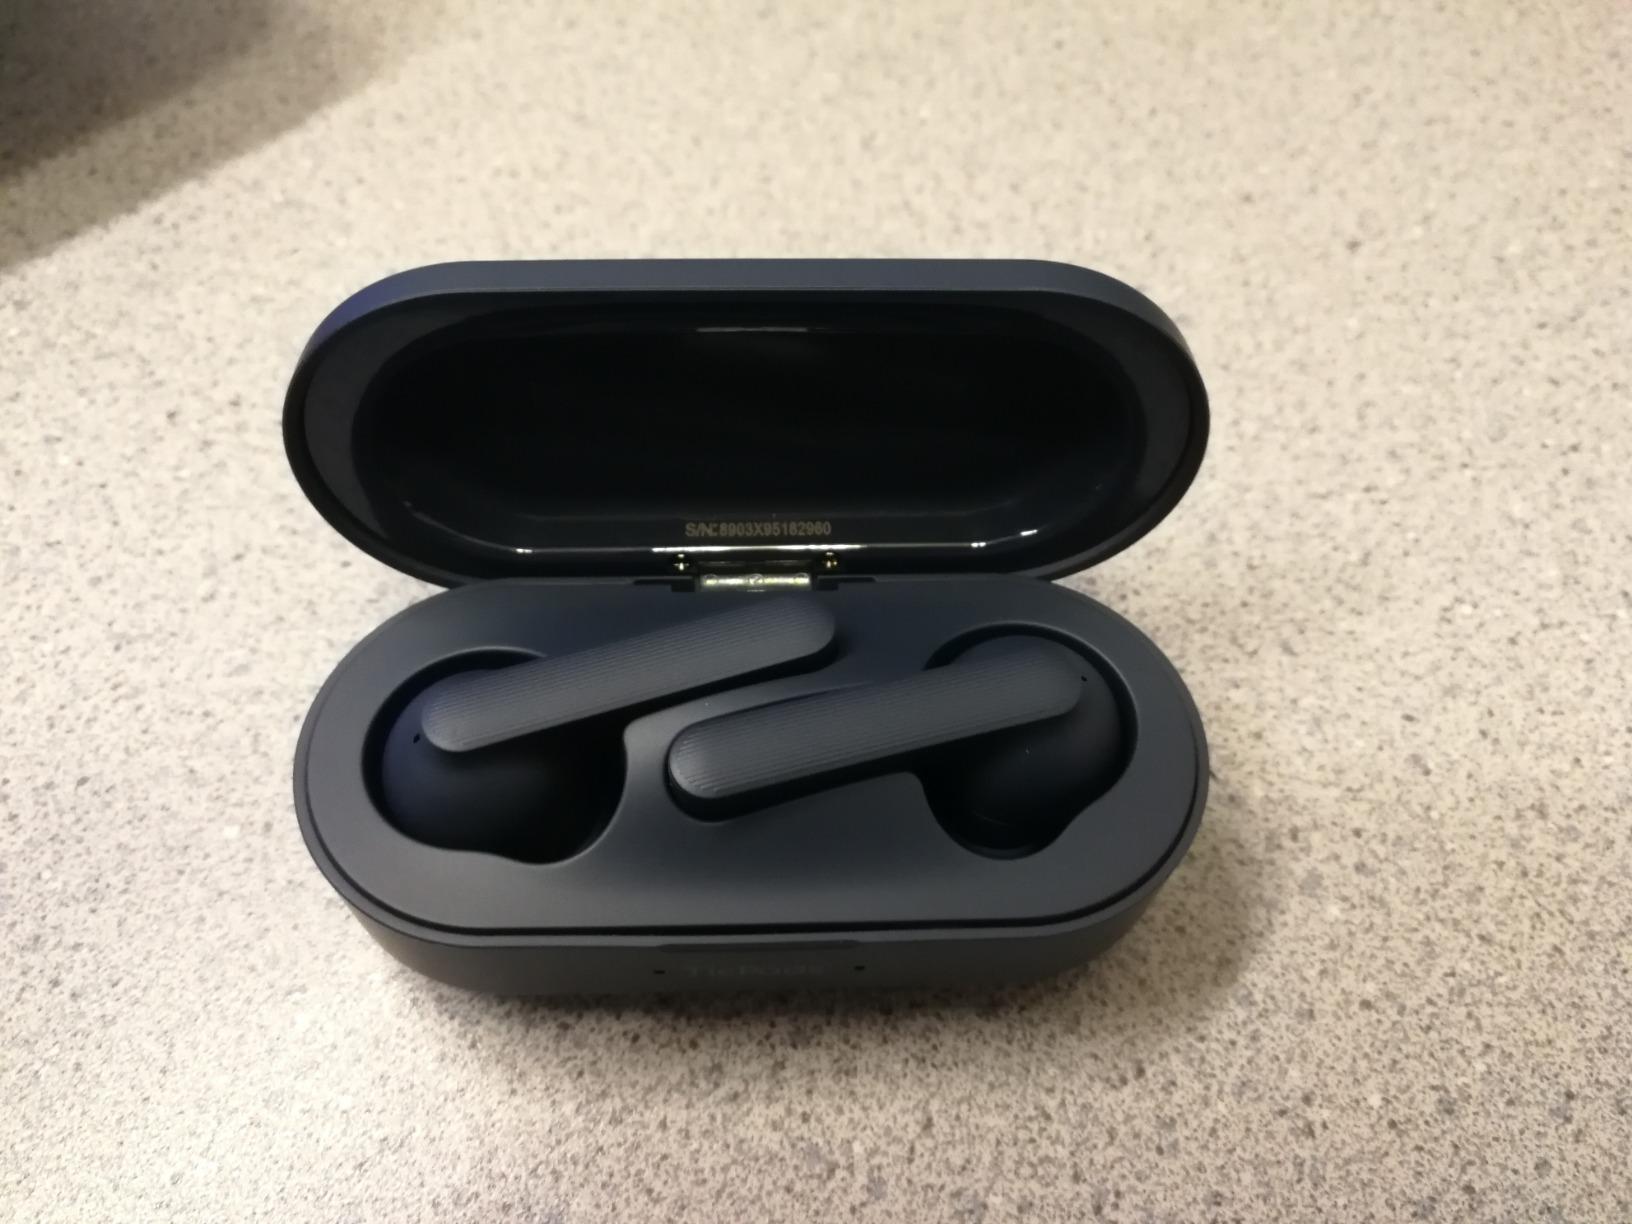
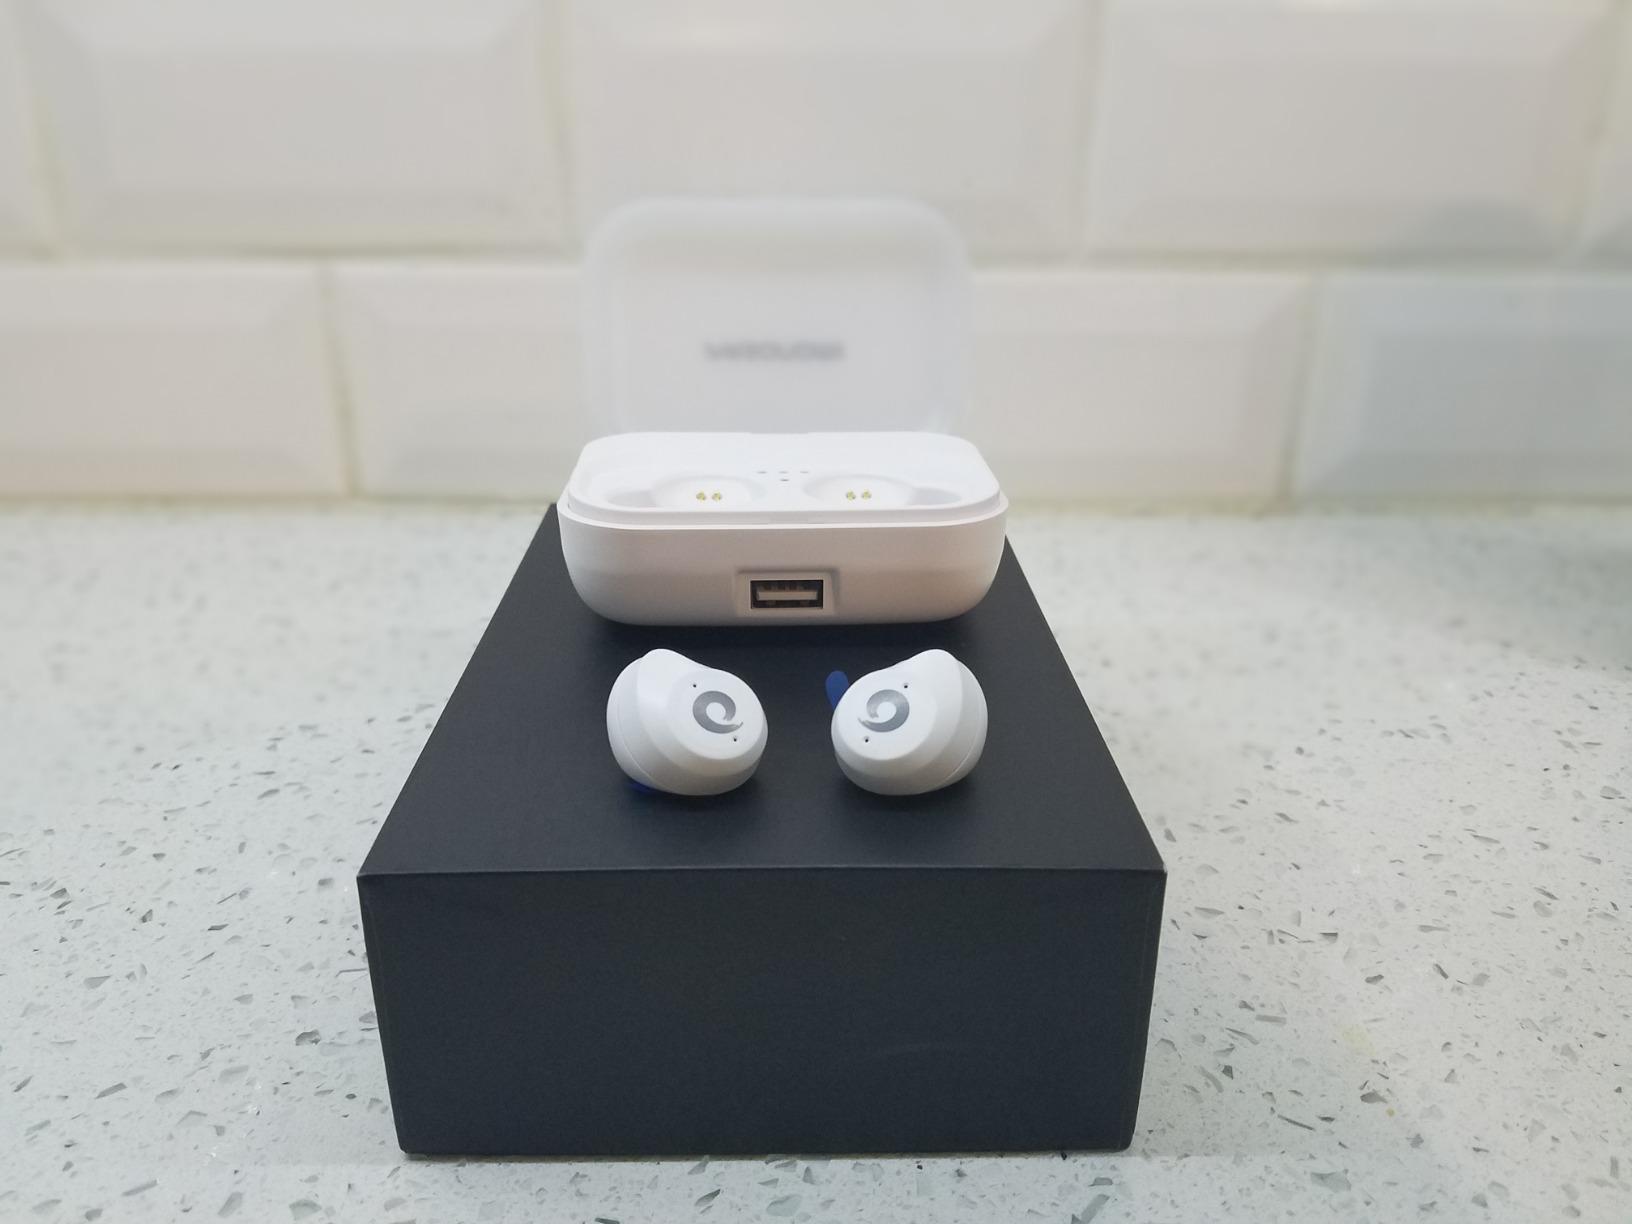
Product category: earbuds
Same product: no